Great Barford Bridge

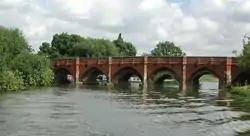

The early fifteenth century Great Barford Bridge, sometimes called simply Barford Bridge, spans the River Great Ouse at Great Barford, Bedfordshire. It is an arch bridge with seventeen arches, originally built from limestone and sandstone. The bridge underwent significant changes in the 19th century, with a widening project in 1818 that used wood being superseded in 1874 with the use of brick. It is Grade I listed and a Scheduled Ancient Monument.